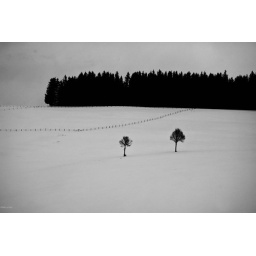
Winter sight in Bavaria - two trees escaping from the forest